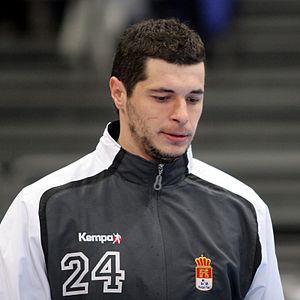
Le Club Balonmano Ciudad Real était un club de handball espagnol, basé à Ciudad Real puis à Madrid. Il était l'un des plus grands clubs de handball des années 2000, atteignant neuf finales de coupes d'Europe pour cinq victoires, deux Supercoupes d'Europe et trois Coupes du monde des clubs. Sur la scène nationale, dans le premier ou deuxième championnat le plus relevé du monde, le club a remporté pas moins de dix-neuf titres : cinq championnats, cinq Coupes du Roi, cinq Coupes ASOBAL et quatre Supercoupes d'Espagne.